Port of Manila

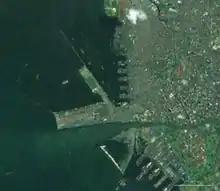
Landsat view of the Container Terminal

Manila South Harbor (seaport code:MNS), is an port facility located in Port Area, Manila operated by Asian Terminals Incorporated, with 5 piers numbered with odd-numbers 3, 5, 9, 13 and 15. It is accessible through Bonifacio Drive/Radial Road 1 and has a passenger terminal located between Pier 13 and 15 named "Eva Macapagal Super Terminal". It was formerly the main hub of 2GO ferry company. In April 2014, a new "Liebherr" quay crane was installed to increase the efficiency of the harbor.